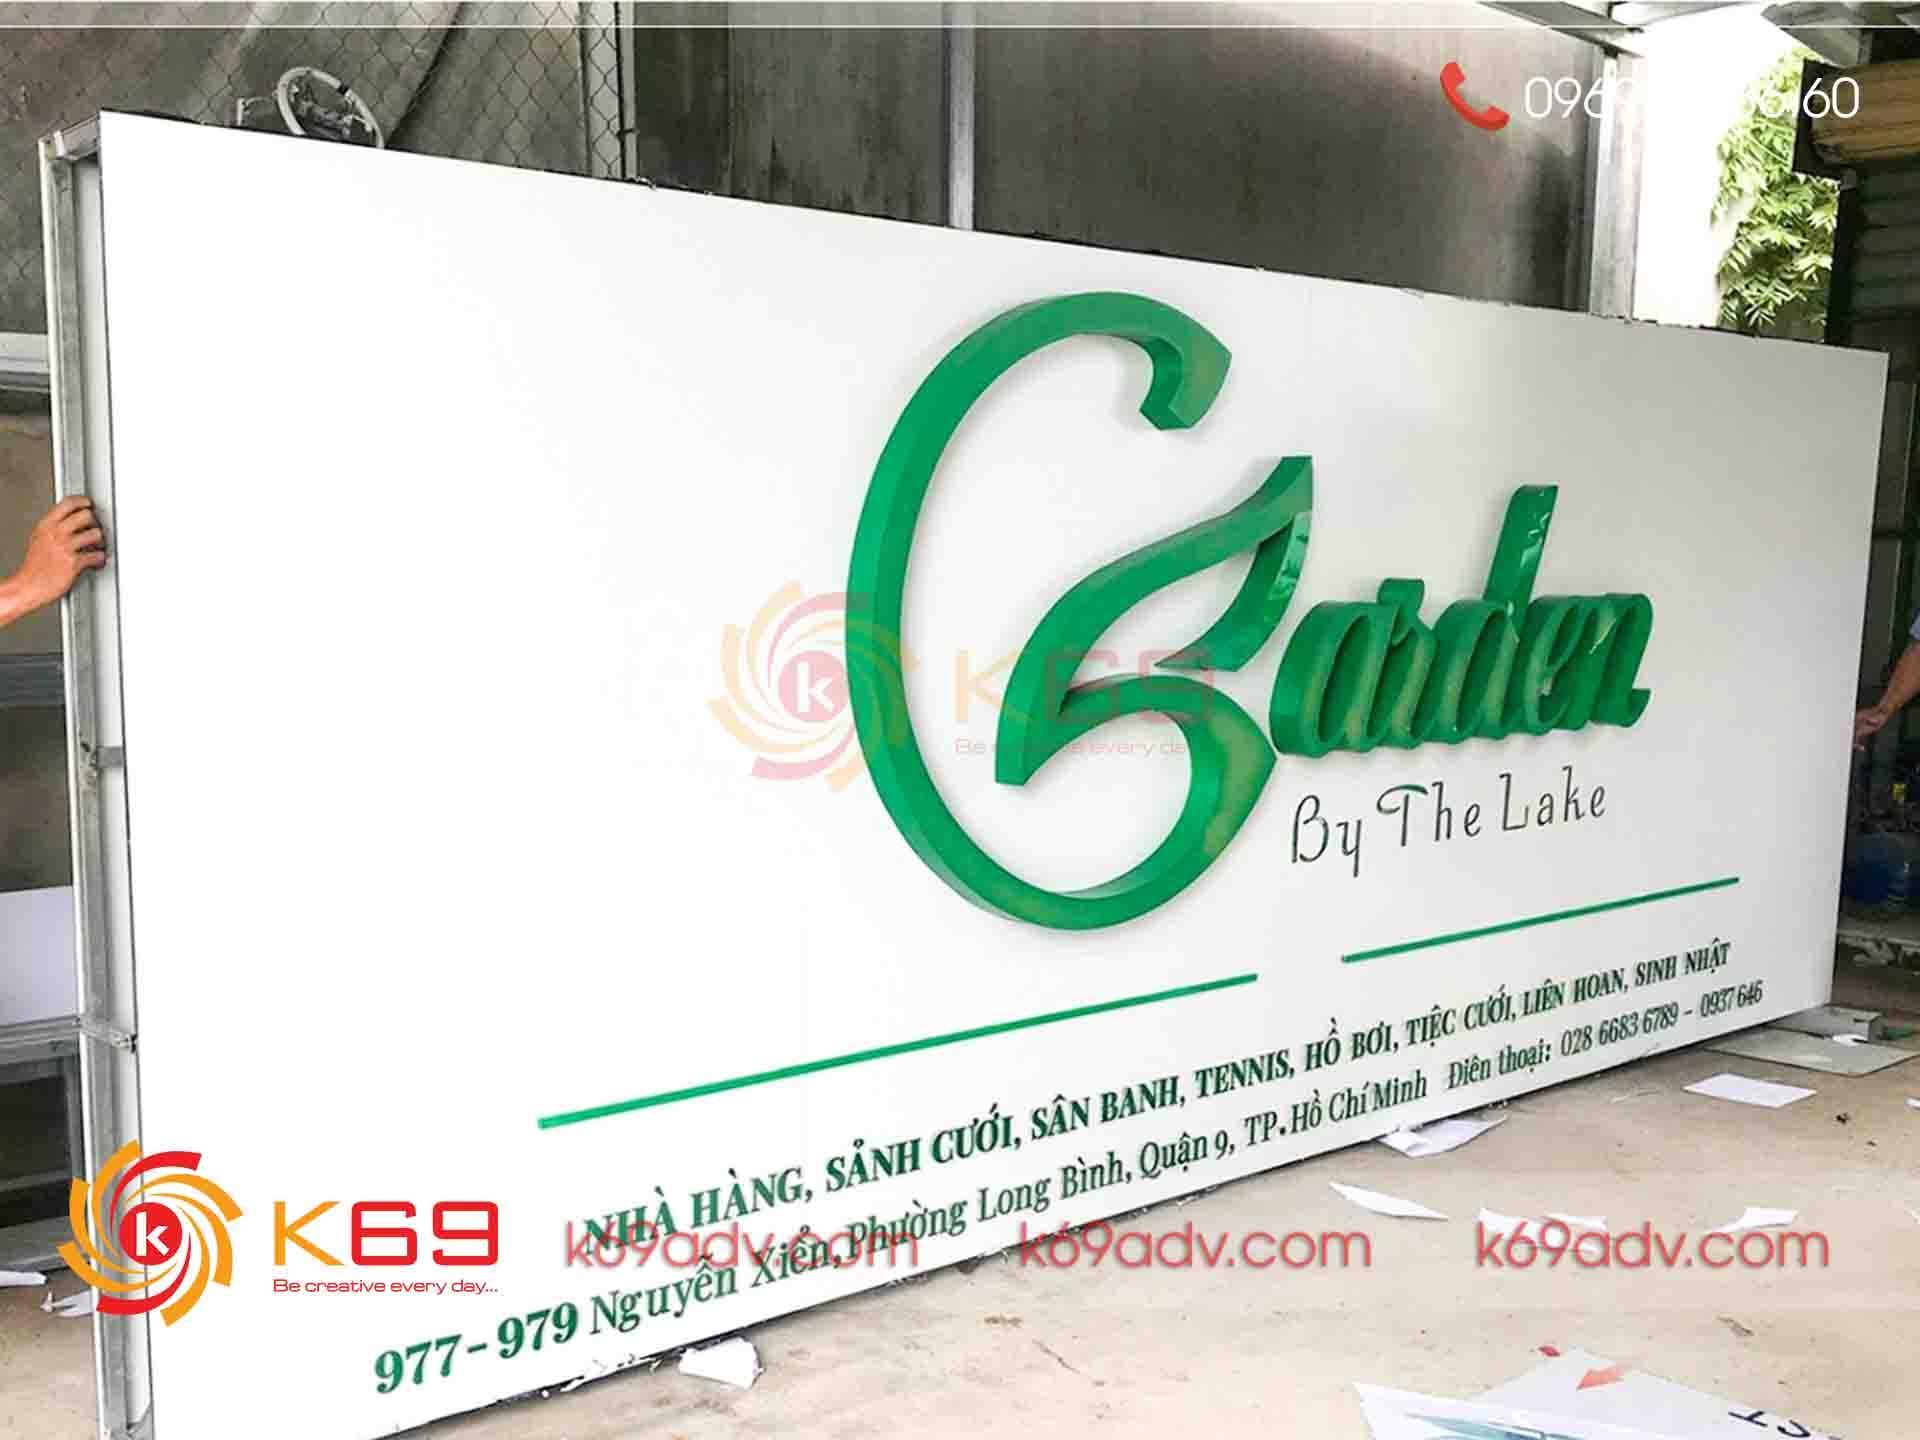
có một tấm biển quảng cáo với dòng chữ màu xanh lá cây xuất hiện trong hình